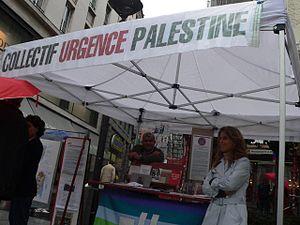
Stand pro-palestinien à Lausanne, Suisse
L'Office de secours et de travaux des Nations unies pour les réfugiés de Palestine dans le Proche-Orient est un programme de l'Organisation des Nations unies pour l'aide aux réfugiés palestiniens dans la Bande de Gaza, en Cisjordanie, en Jordanie, au Liban et en Syrie, datant de décembre 1949.
L’Autorité nationale palestinienne est le nom de l'entité gouvernementale qui administre les habitants arabes de Cisjordanie et de la bande de Gaza dans les zones A et B de Palestine définies par les accords d'Oslo II. Elle a un président et une assemblée élue au suffrage universel, une police et des représentants dans plusieurs pays. Depuis janvier 2013, l'Autorité nationale palestinienne représente l'État de Palestine.